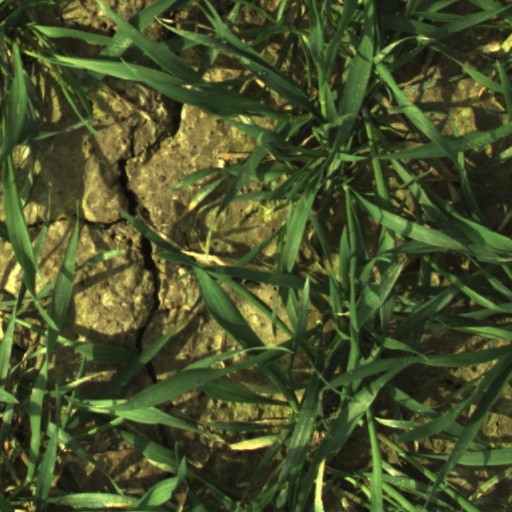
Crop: wheat